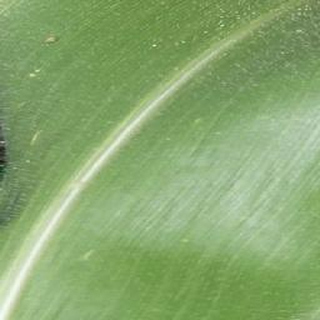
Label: healthy_corn